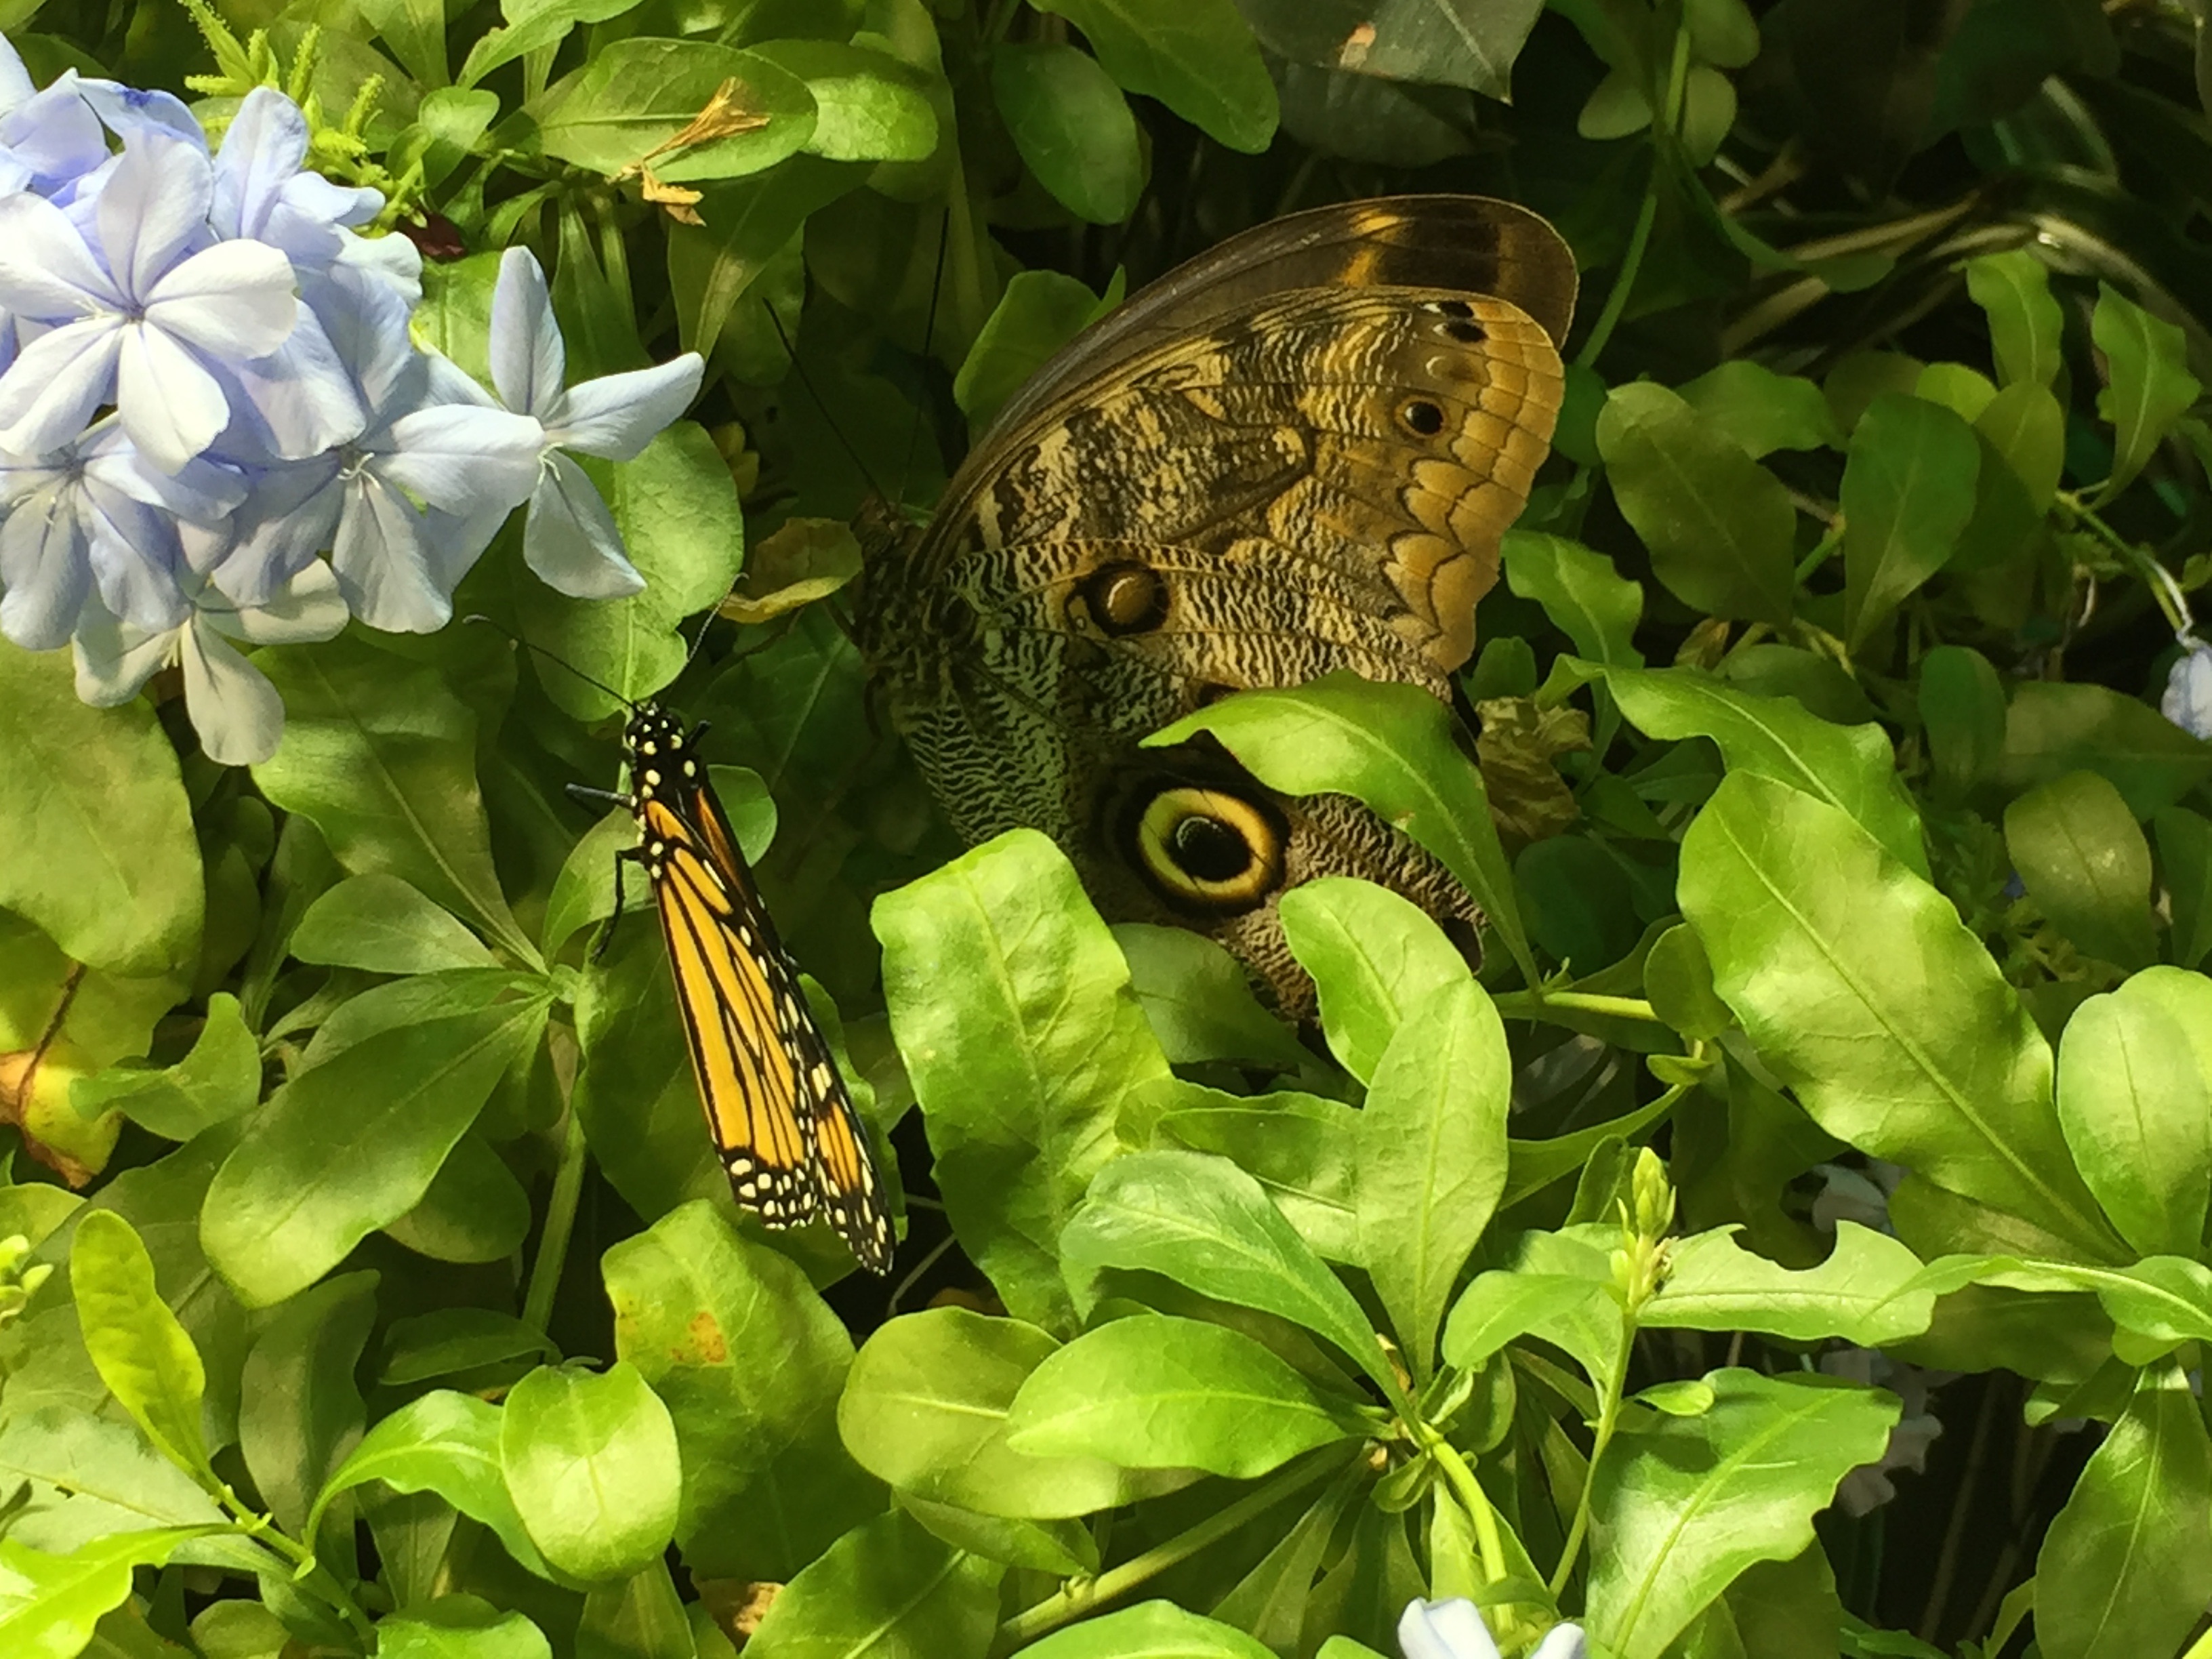
nature, leaf, flower, wildlife, green, jungle, insect, botany, butterfly, garden, flora, fauna, invertebrate, rainforest, tropics, macro photography, arthropod, pollinator, moths and butterflies